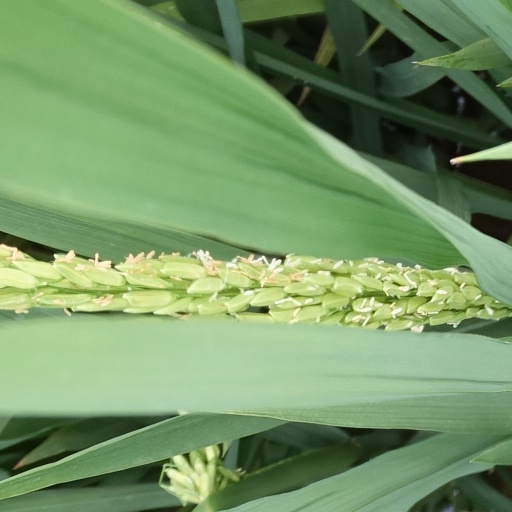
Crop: rice